Abbasid Caliphate

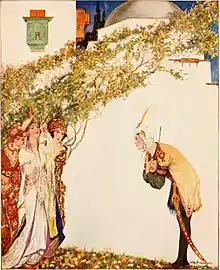
Illustration from "More tales from the Arabian nights" (1915)

By the 870s, Egypt became autonomous under Ahmad ibn Tulun and his Tulunid successors, though they continued to acknowledge the caliph and generally sent tribute to Baghdad. For a time, they even controlled Syria and parts of the Jazira (Upper Mesopotamia). In 882, the caliph al-Mu'tamid even tried to move his residence to Egypt at Ibn Tulun's invitation, though this move was aborted by the intervention of al-Muwaffaq.